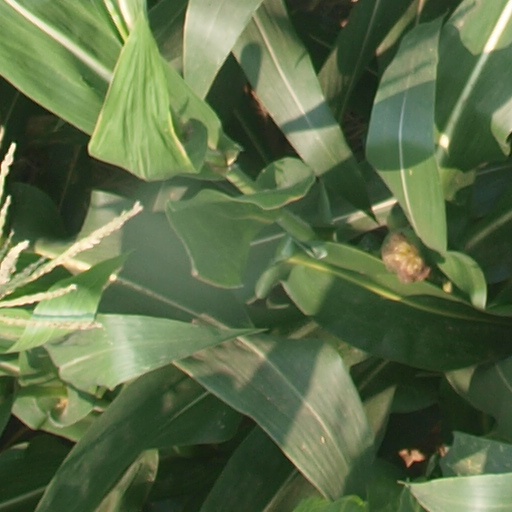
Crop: maize; corn